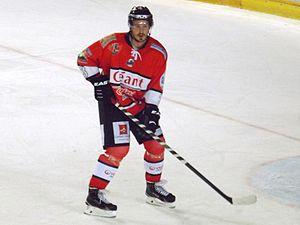
Joueur de hockey sur glace des Diables rouges de Briançon 2014-2015
Andreas Frisk est un joueur professionnel suédois de hockey sur glace. Il évolue au poste de défenseur.